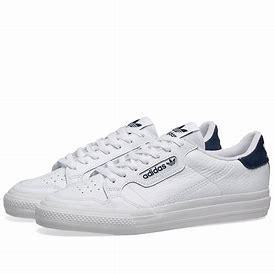
Brand: Adidas
Model: Continental Vulc